2008–09 UEFA Cup knockout stage

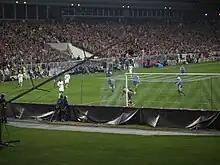
Willian assists Fernandinho to score for Shakhtar Donetsk

The knockout stage of the 2008–09 UEFA Cup began on 18 February 2009, and concluded with the final at the Şükrü Saracoğlu Stadium in Istanbul on 20 May 2009. The final phase involved the 24 teams that finished in the top three in each group in the group stage and the eight teams that finished in third place in the UEFA Champions League group stage.